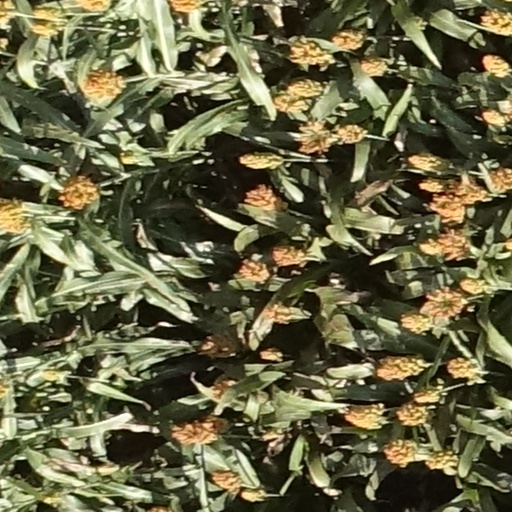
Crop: sorghum